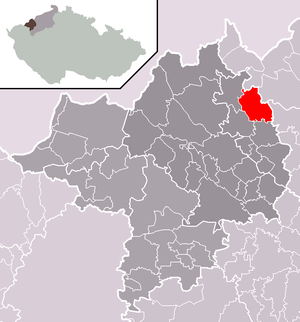
Vysoká Pec est une commune du district de Chomutov, dans la région d'Ústí nad Labem, en Tchéquie. Sa population s'élevait à 1 061 habitants en 2018.